Singer Featherweight

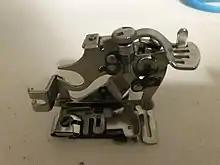
Singer sewing-machine ruffler attachment

In the 1999 movie October Sky, Laura Dern's character Miss Riley has a Singer Featherweight visible on a table when visited by the boys at her home.